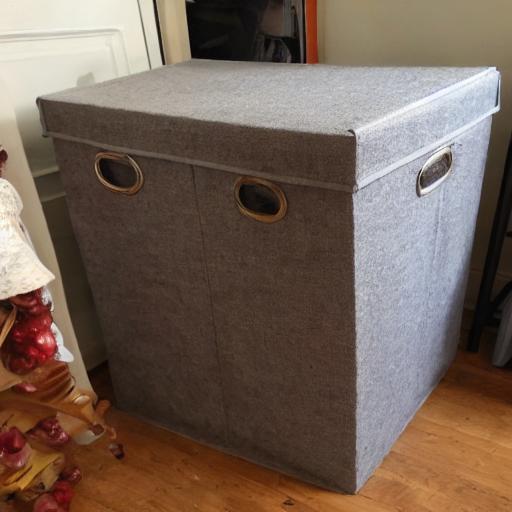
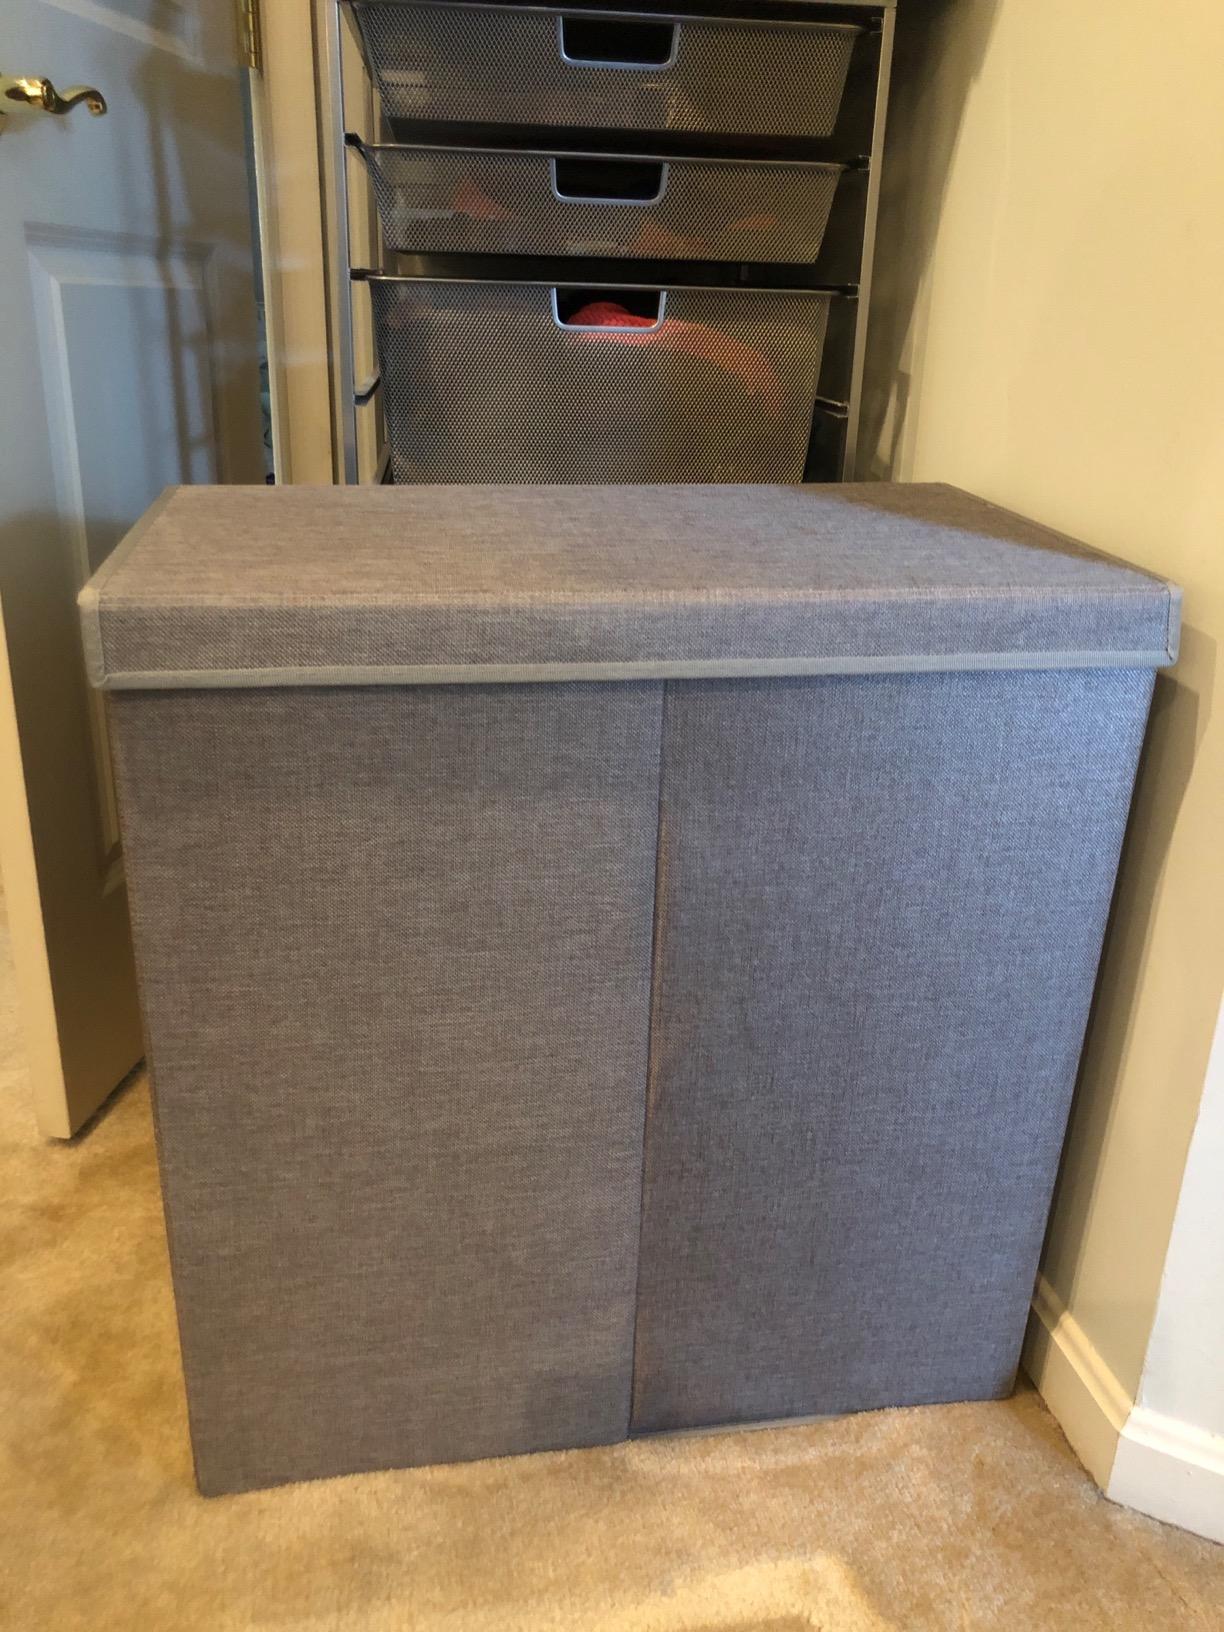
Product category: items_hamper
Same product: no